Seventeenth Area Army

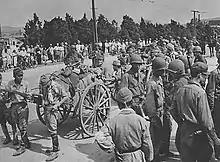
Withdrawal of Japanese troops from Korea

The was a field army of the Imperial Japanese Army during the final stages of World War II.